Atanasoff–Berry computer

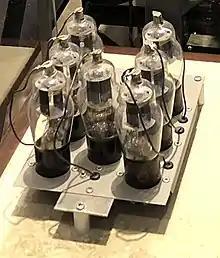
Add-subtract module (reconstructed) from Atanasoff–Berry computer

The memory of the Atanasoff–Berry computer was a system called "regenerative capacitor memory", which consisted of a pair of drums, each containing 1600 capacitors that rotated on a common shaft once per second. The capacitors on each drum were organized into 32 "bands" of 50 (30 active bands and two spares in case a capacitor failed), giving the machine a speed of 30 additions/subtractions per second. Data was represented as 50-bit binary fixed-point numbers. The electronics of the memory and arithmetic units could store and operate on 60 such numbers at a time (3000 bits).